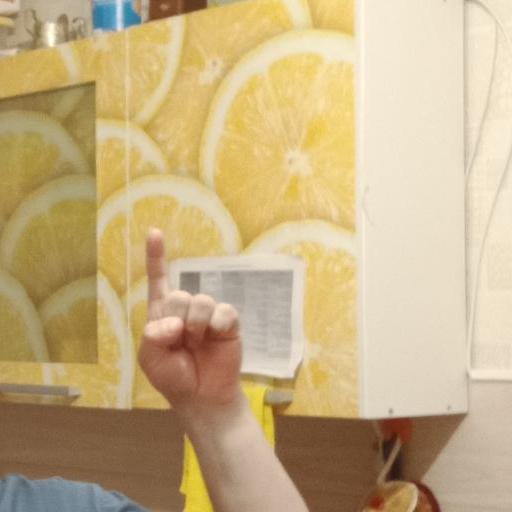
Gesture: one